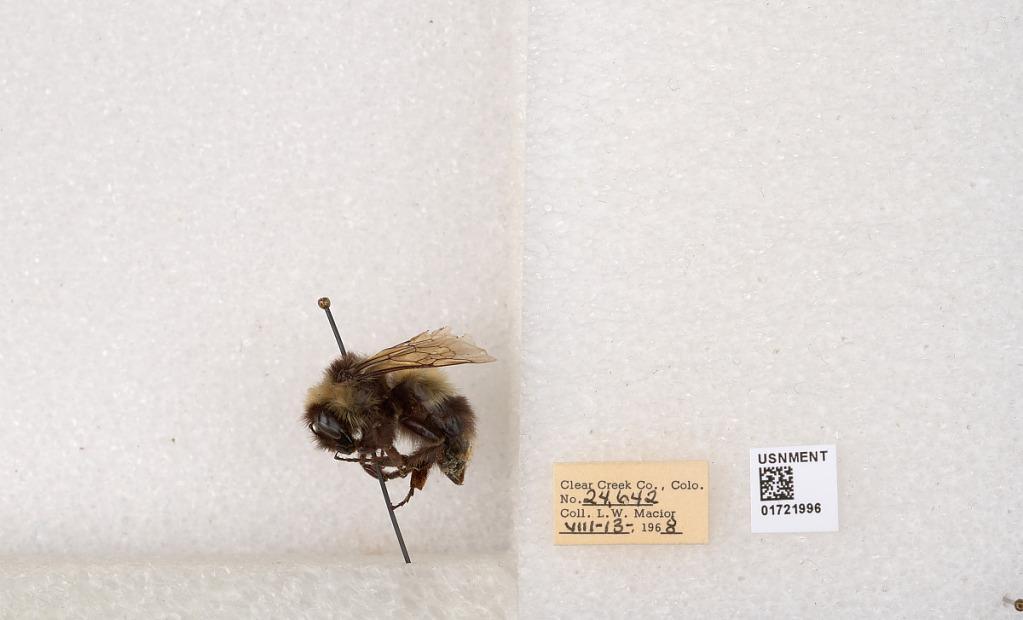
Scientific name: Bombus kirbyellus
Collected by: L. Macior
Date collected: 1968-8-13
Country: United States
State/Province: Colorado
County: Clear Creek
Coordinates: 39.6891, -105.644